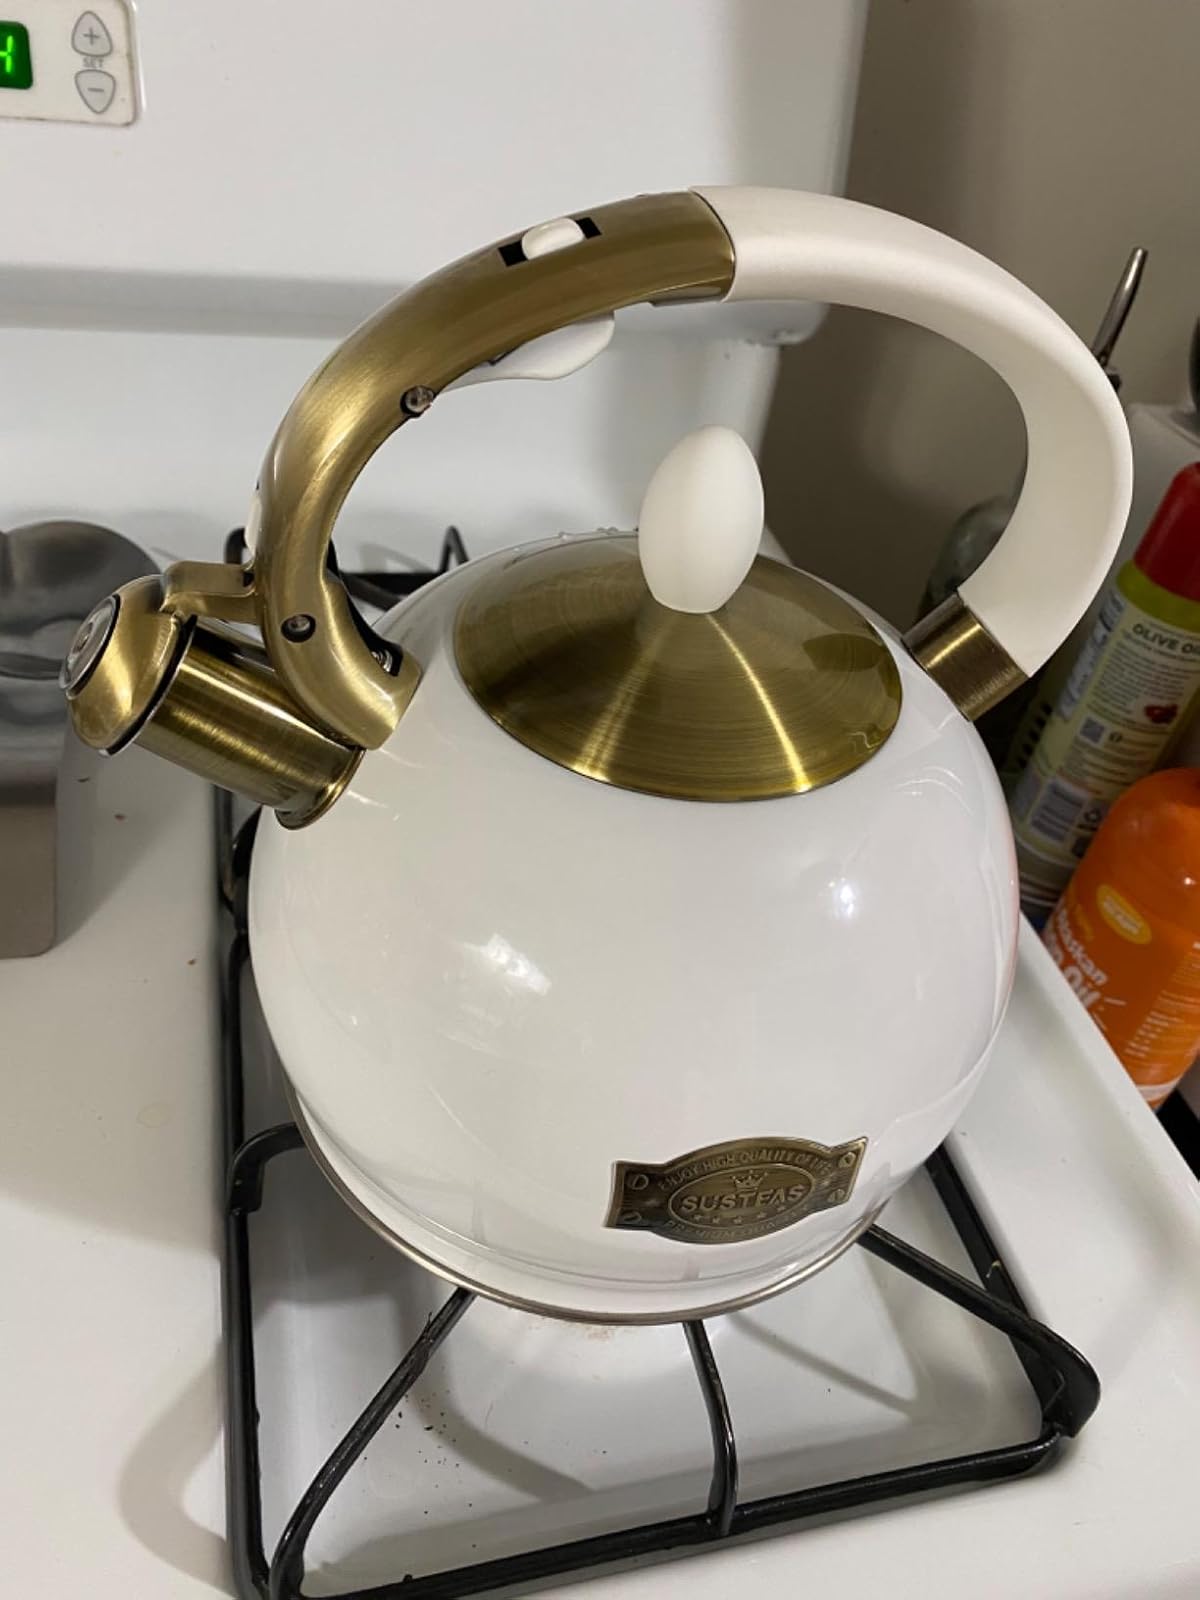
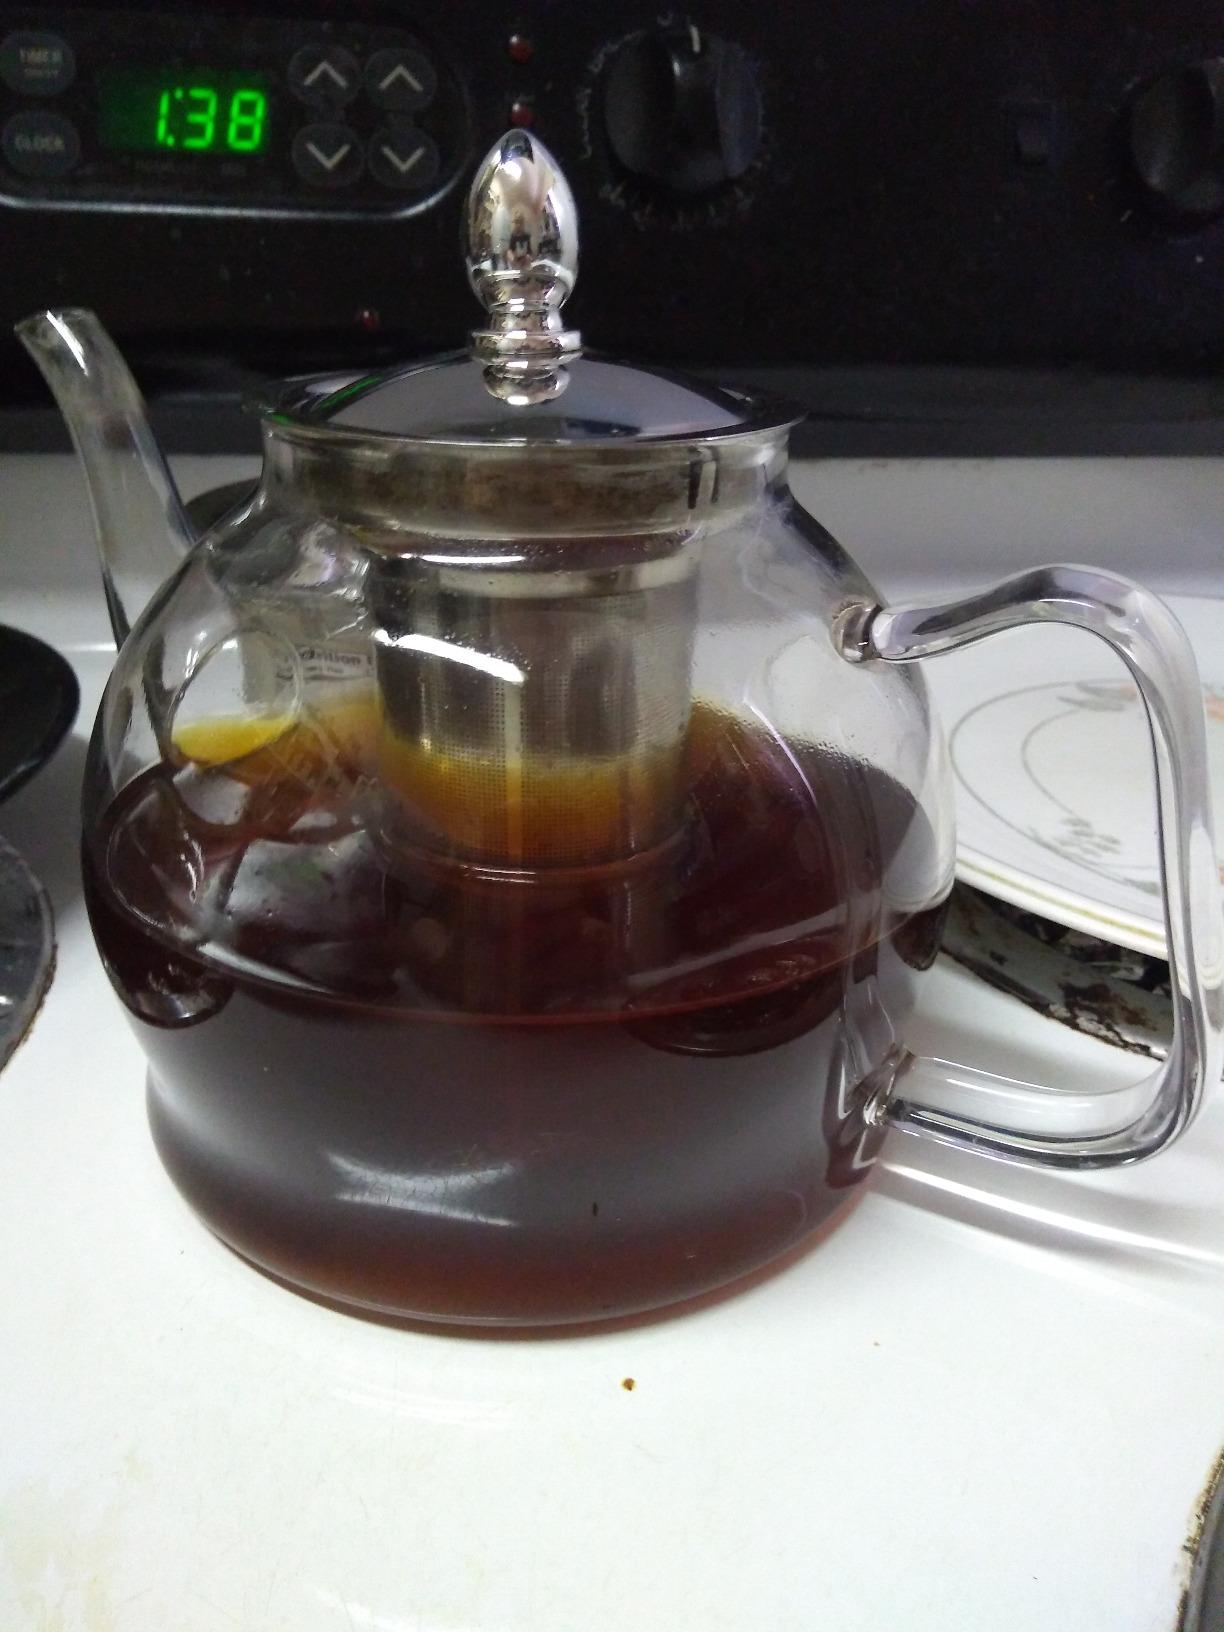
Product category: items_kettle
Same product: no